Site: brandenburg
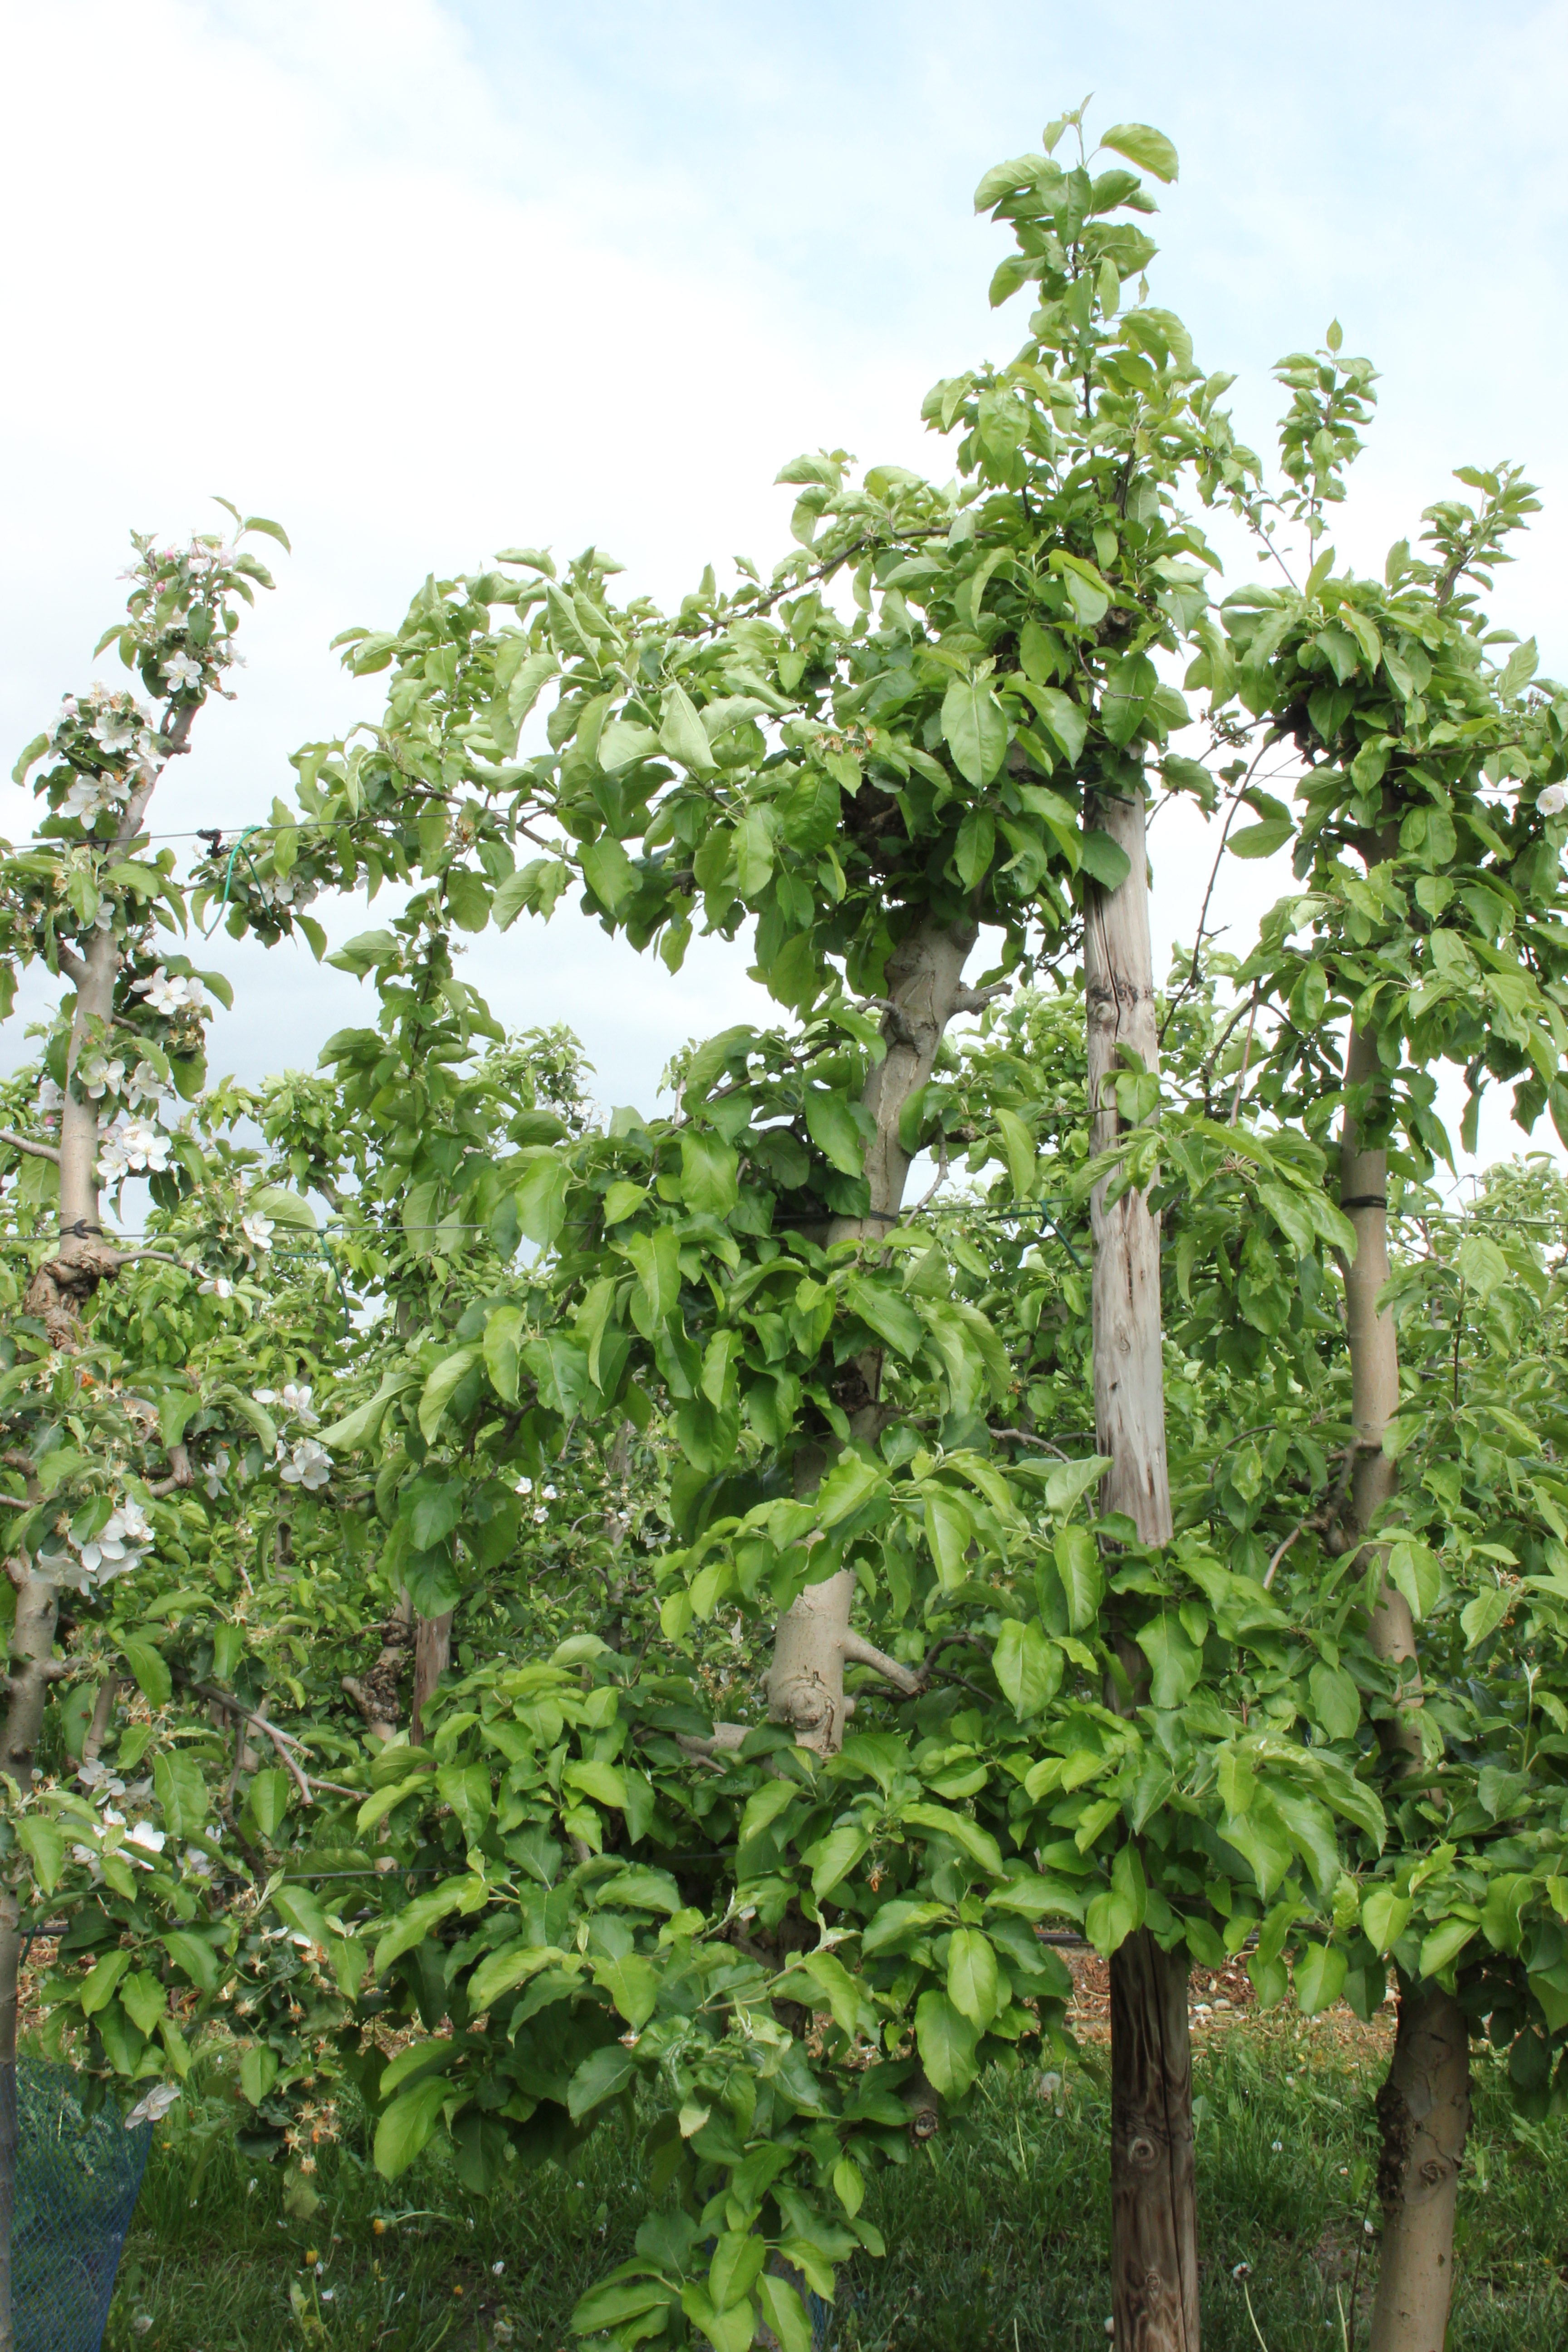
Growth stage (BBCH 67): Flowering